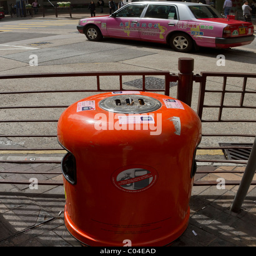
orange refuse bin on a street corner with a brightly painted taxi in the background